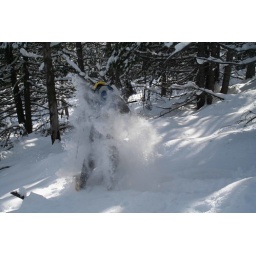
That's Rob in the cloud of snow, jumping his way down the mountain